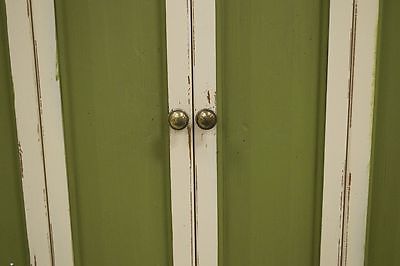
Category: cabinet